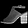
Label: Sandal